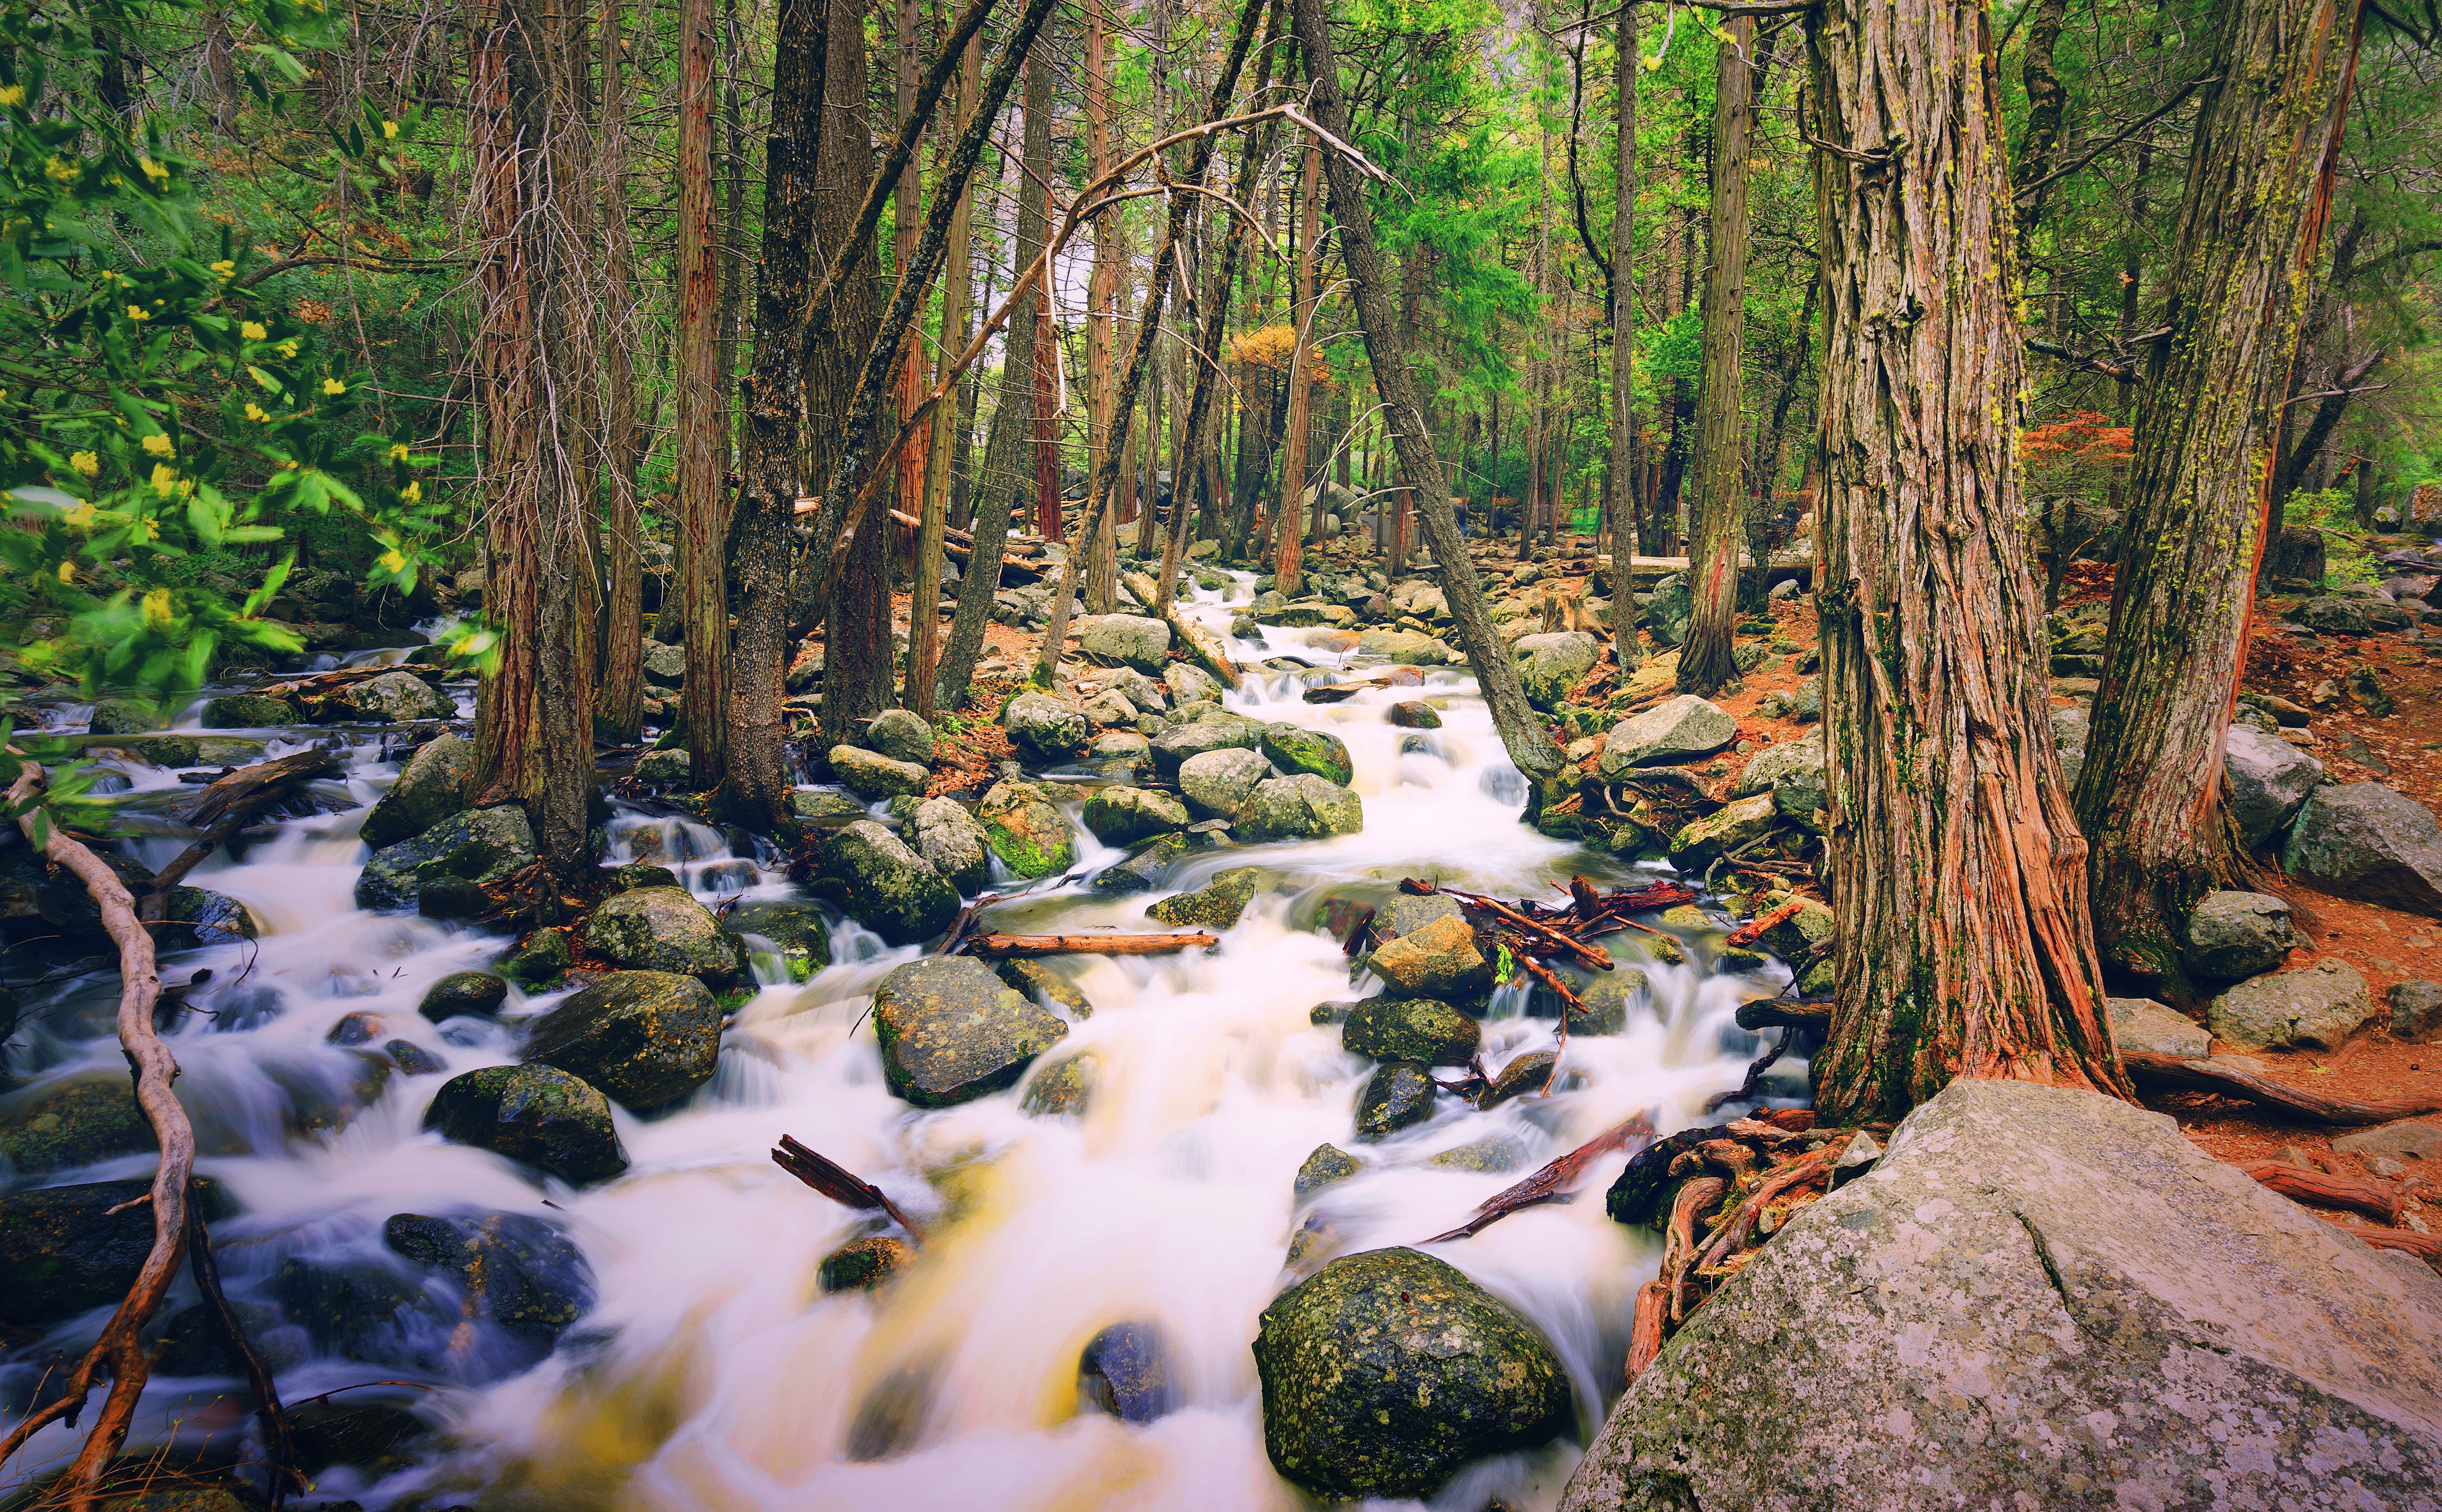
tree, nature, forest, rock, wilderness, trail, leaf, river, stream, green, jungle, autumn, national park, season, trees, outdoors, woods, rainforest, woodland, habitat, ecosystem, old growth forest, natural environment